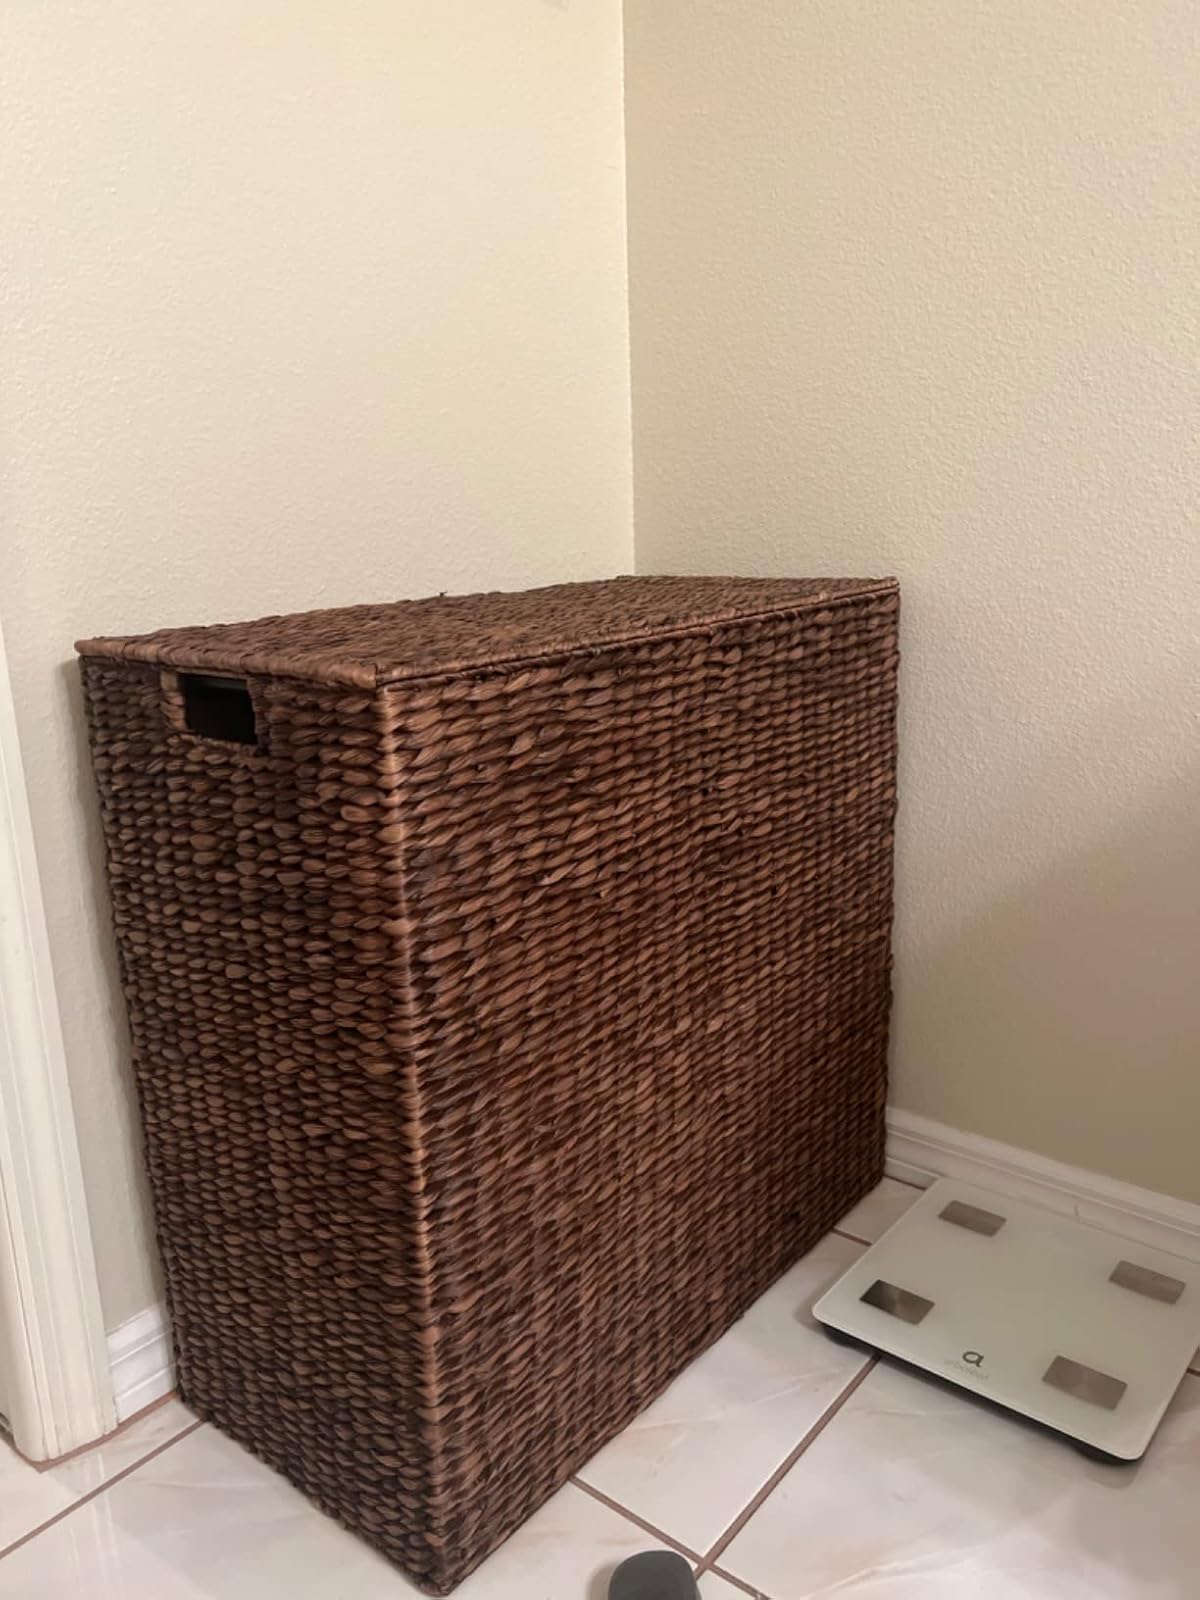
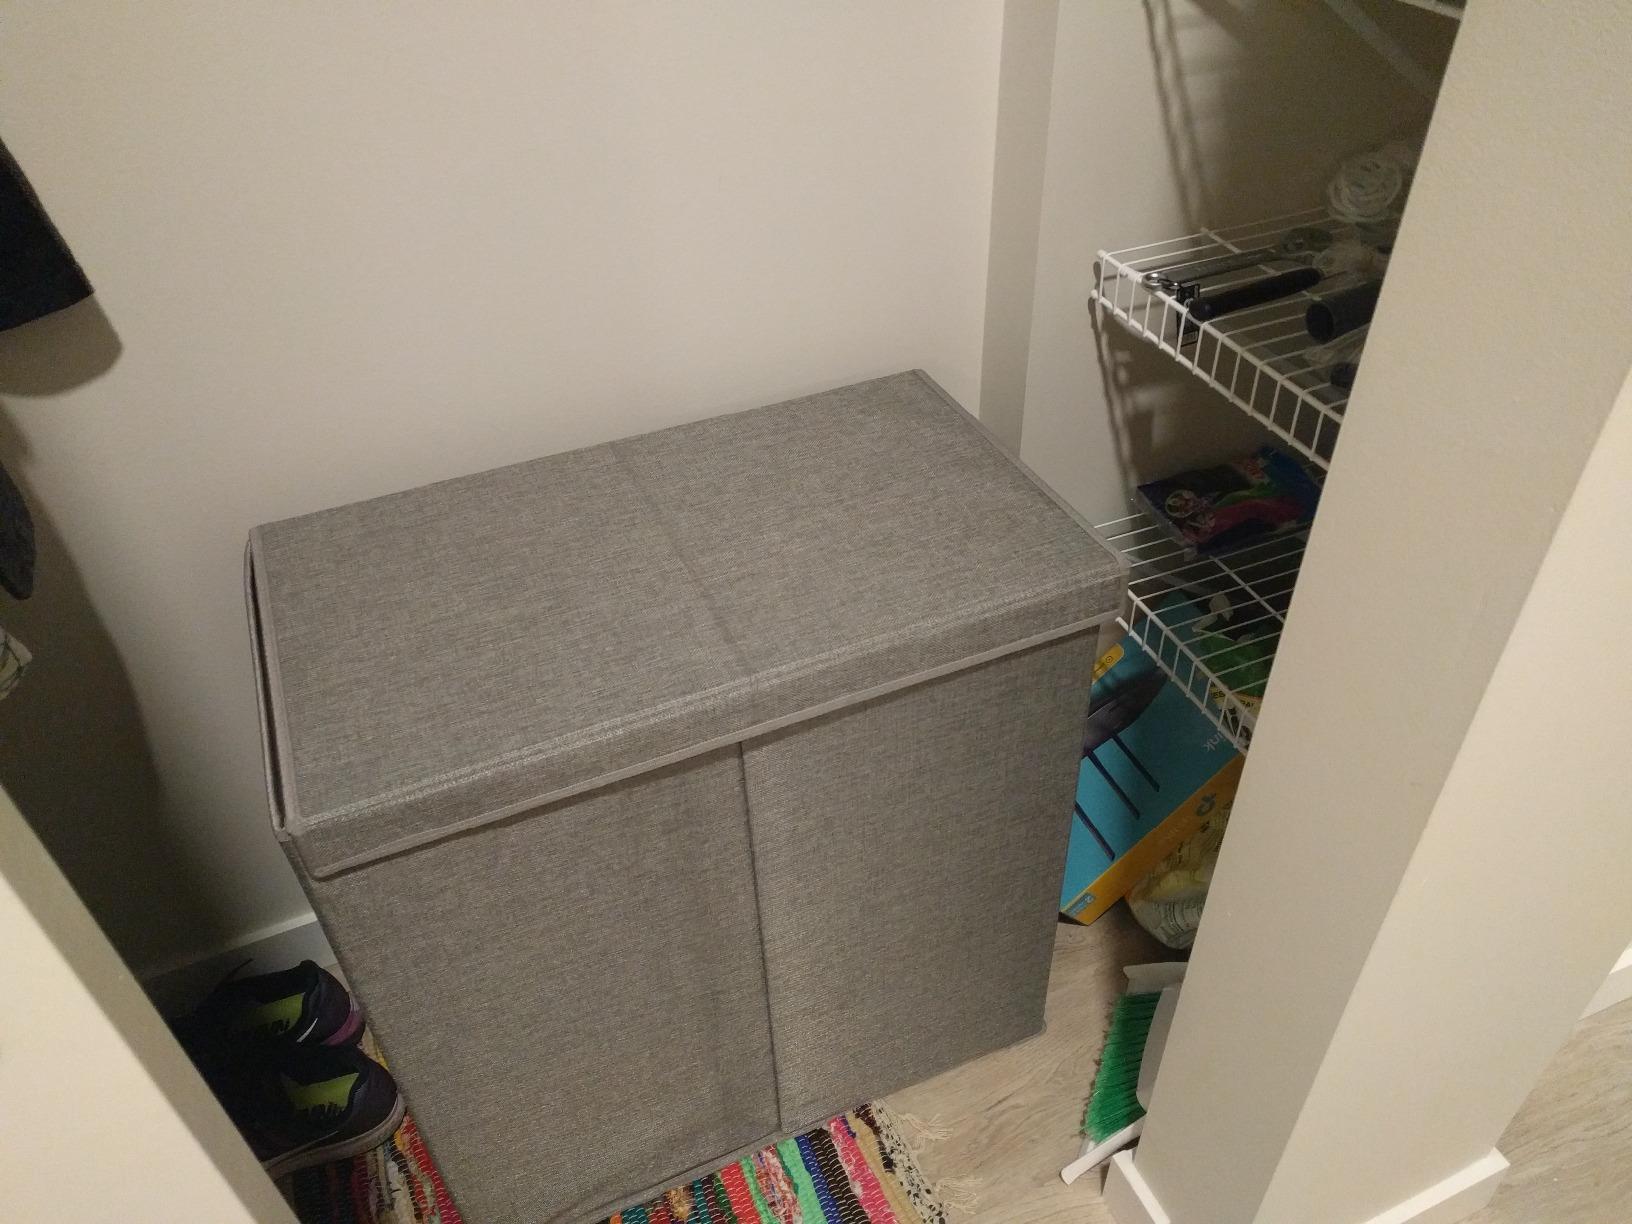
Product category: items_hamper
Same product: no